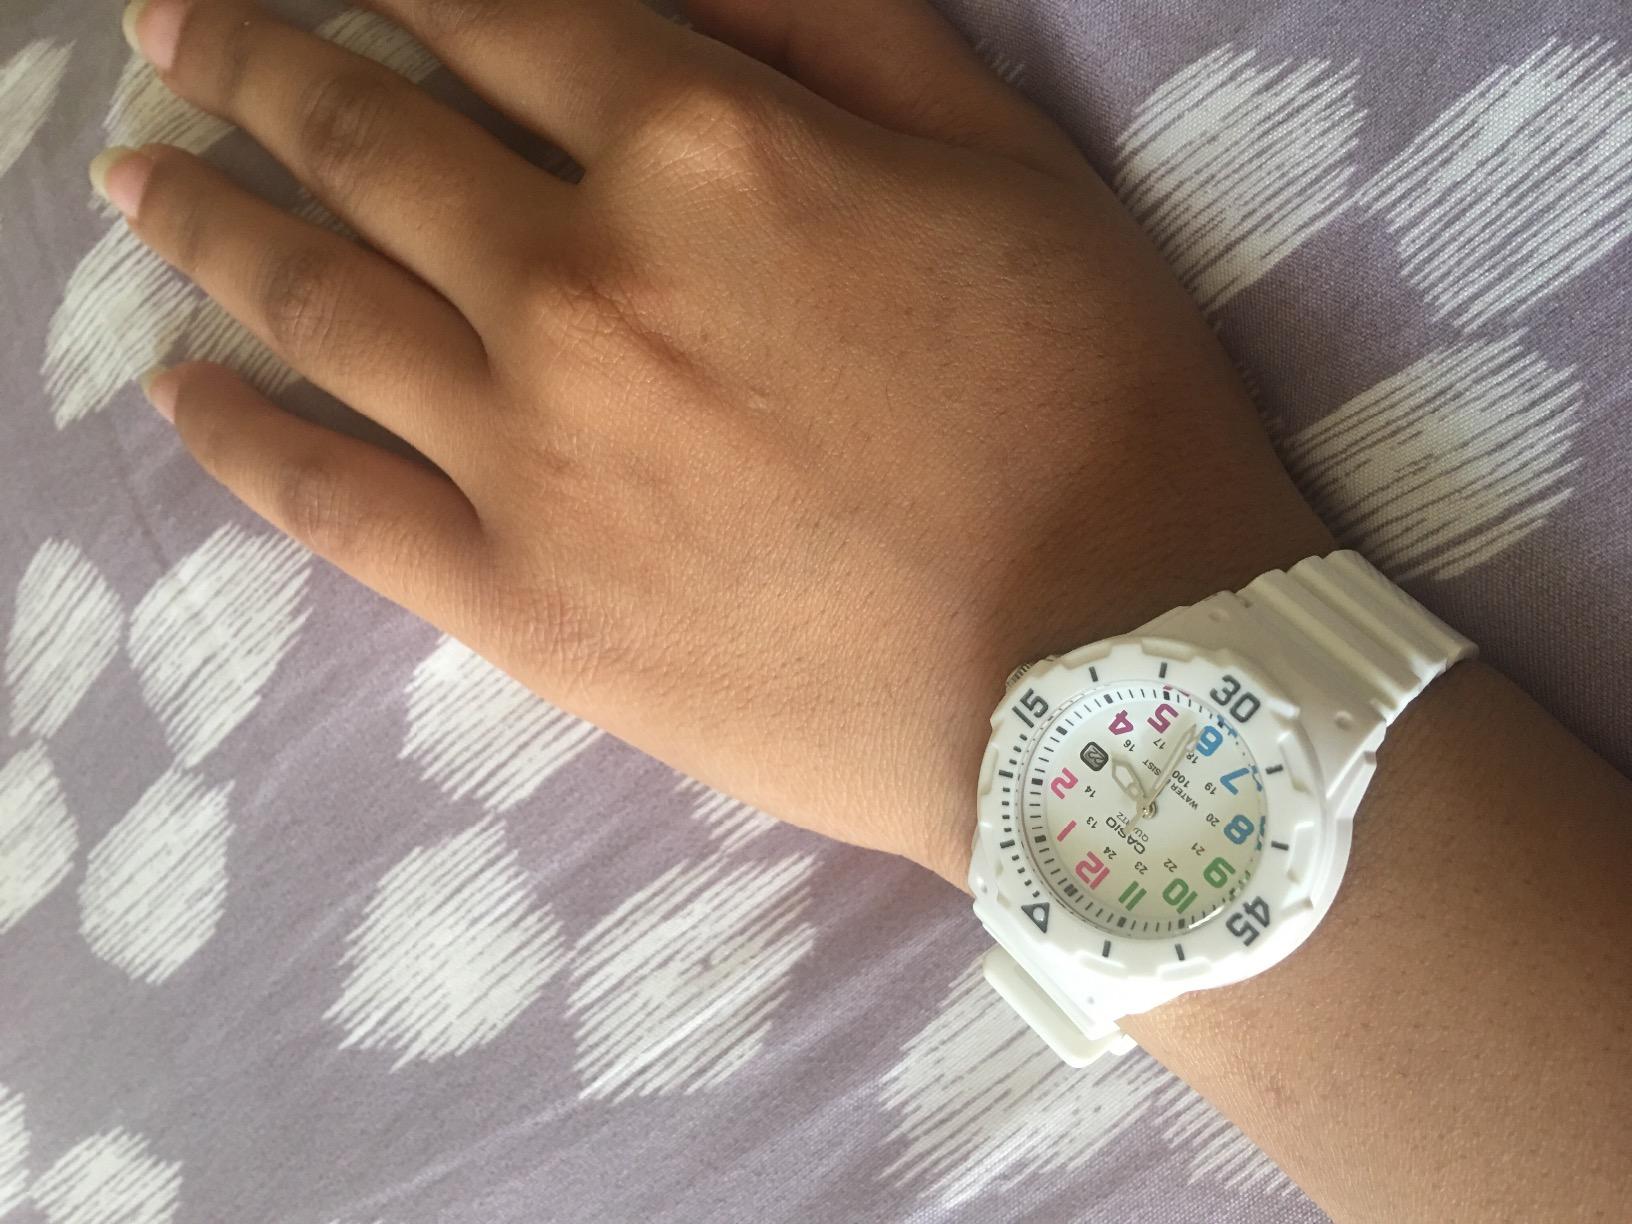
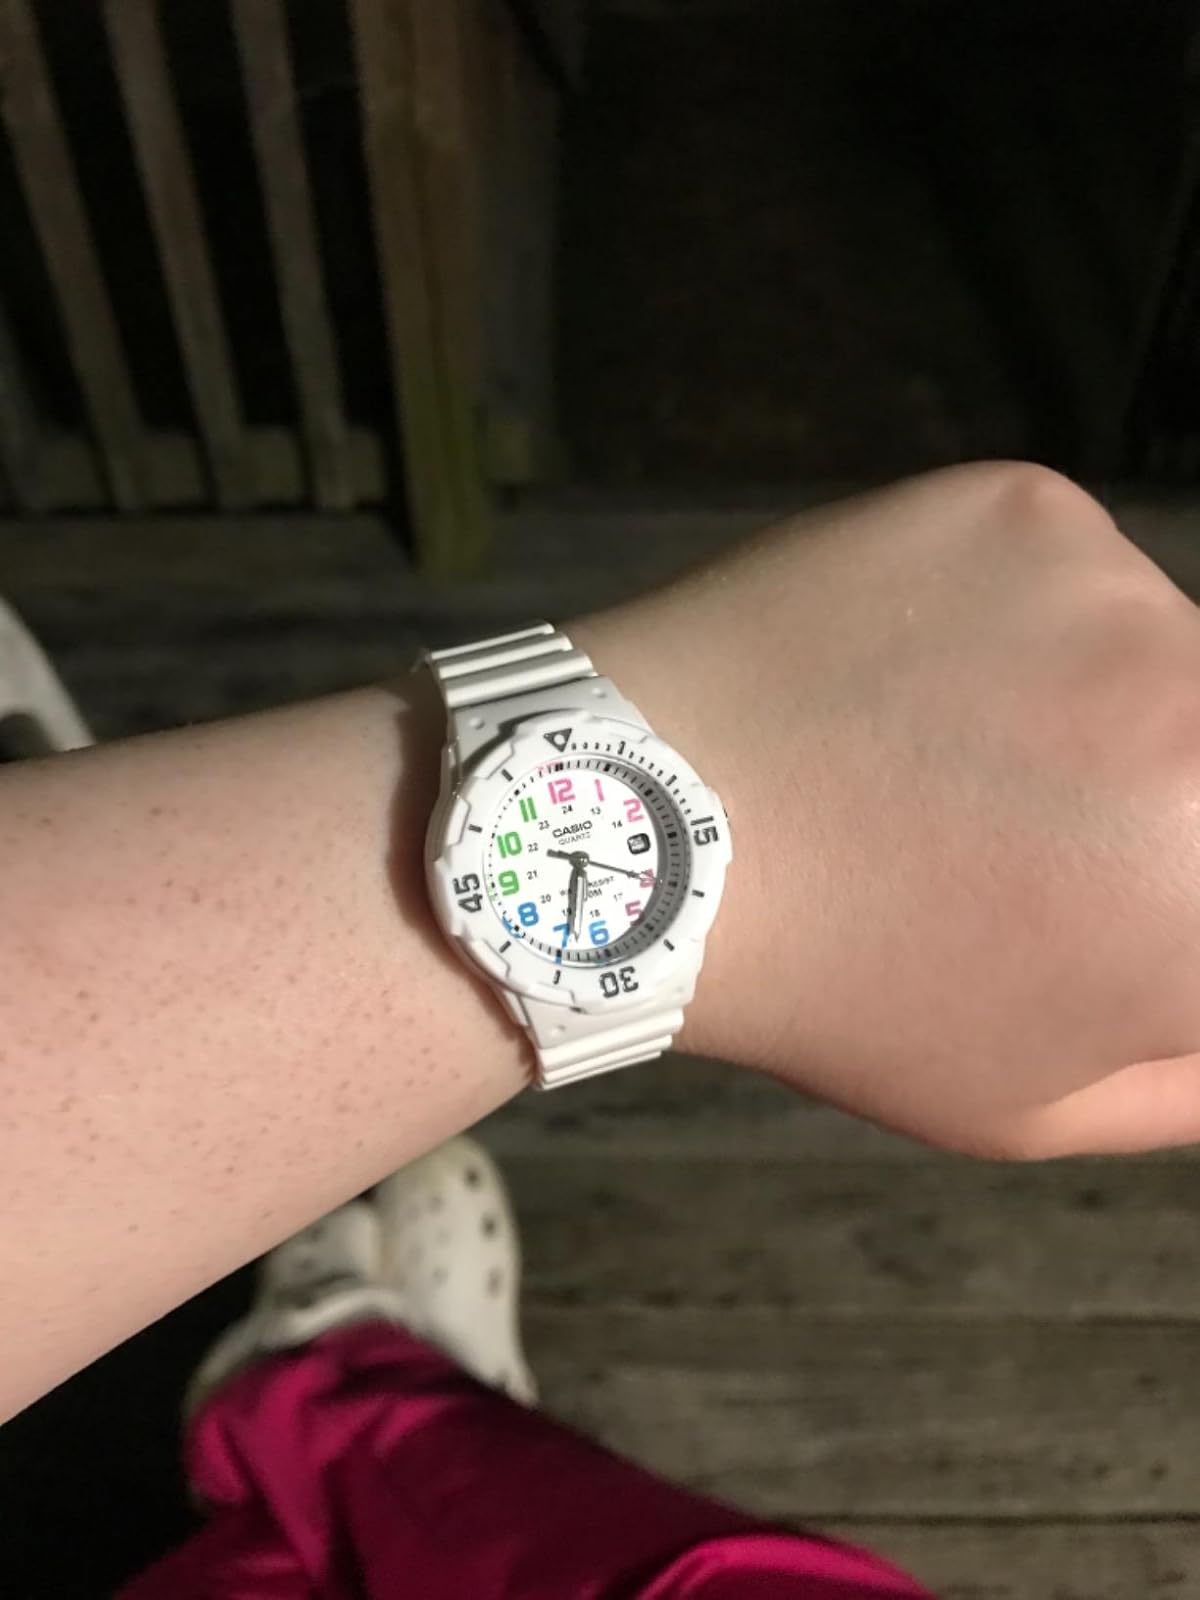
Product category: accessories_watch
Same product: yes